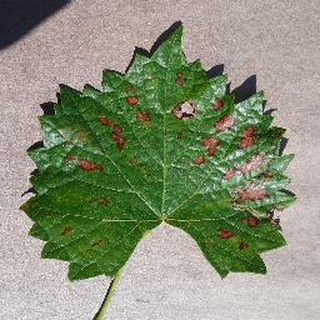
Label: grape_esca_black_measles